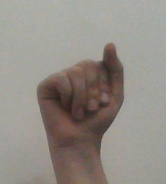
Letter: saad